Historical European martial arts

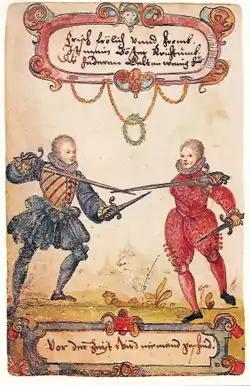
Students fencing with rapier and dagger, ca. 1590.

During the Baroque period, wrestling fell from favour among the upper classes, being now seen as unrefined and rustic. The fencing styles practice also needed to conform to the new ideals of elegance and harmony.